Geography of the United States

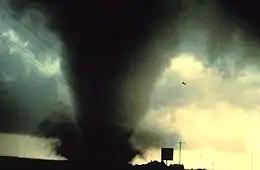
A powerful tornado near Dimmitt, Texas on June 2, 1995

The United States is affected by a variety of natural disasters yearly. Although drought is rare, it has occasionally caused major disruption, such as during the Dust Bowl (1931–1942). Farmland failed throughout the Plains, entire regions were substantially depopulated, and dust storms ravaged the land.